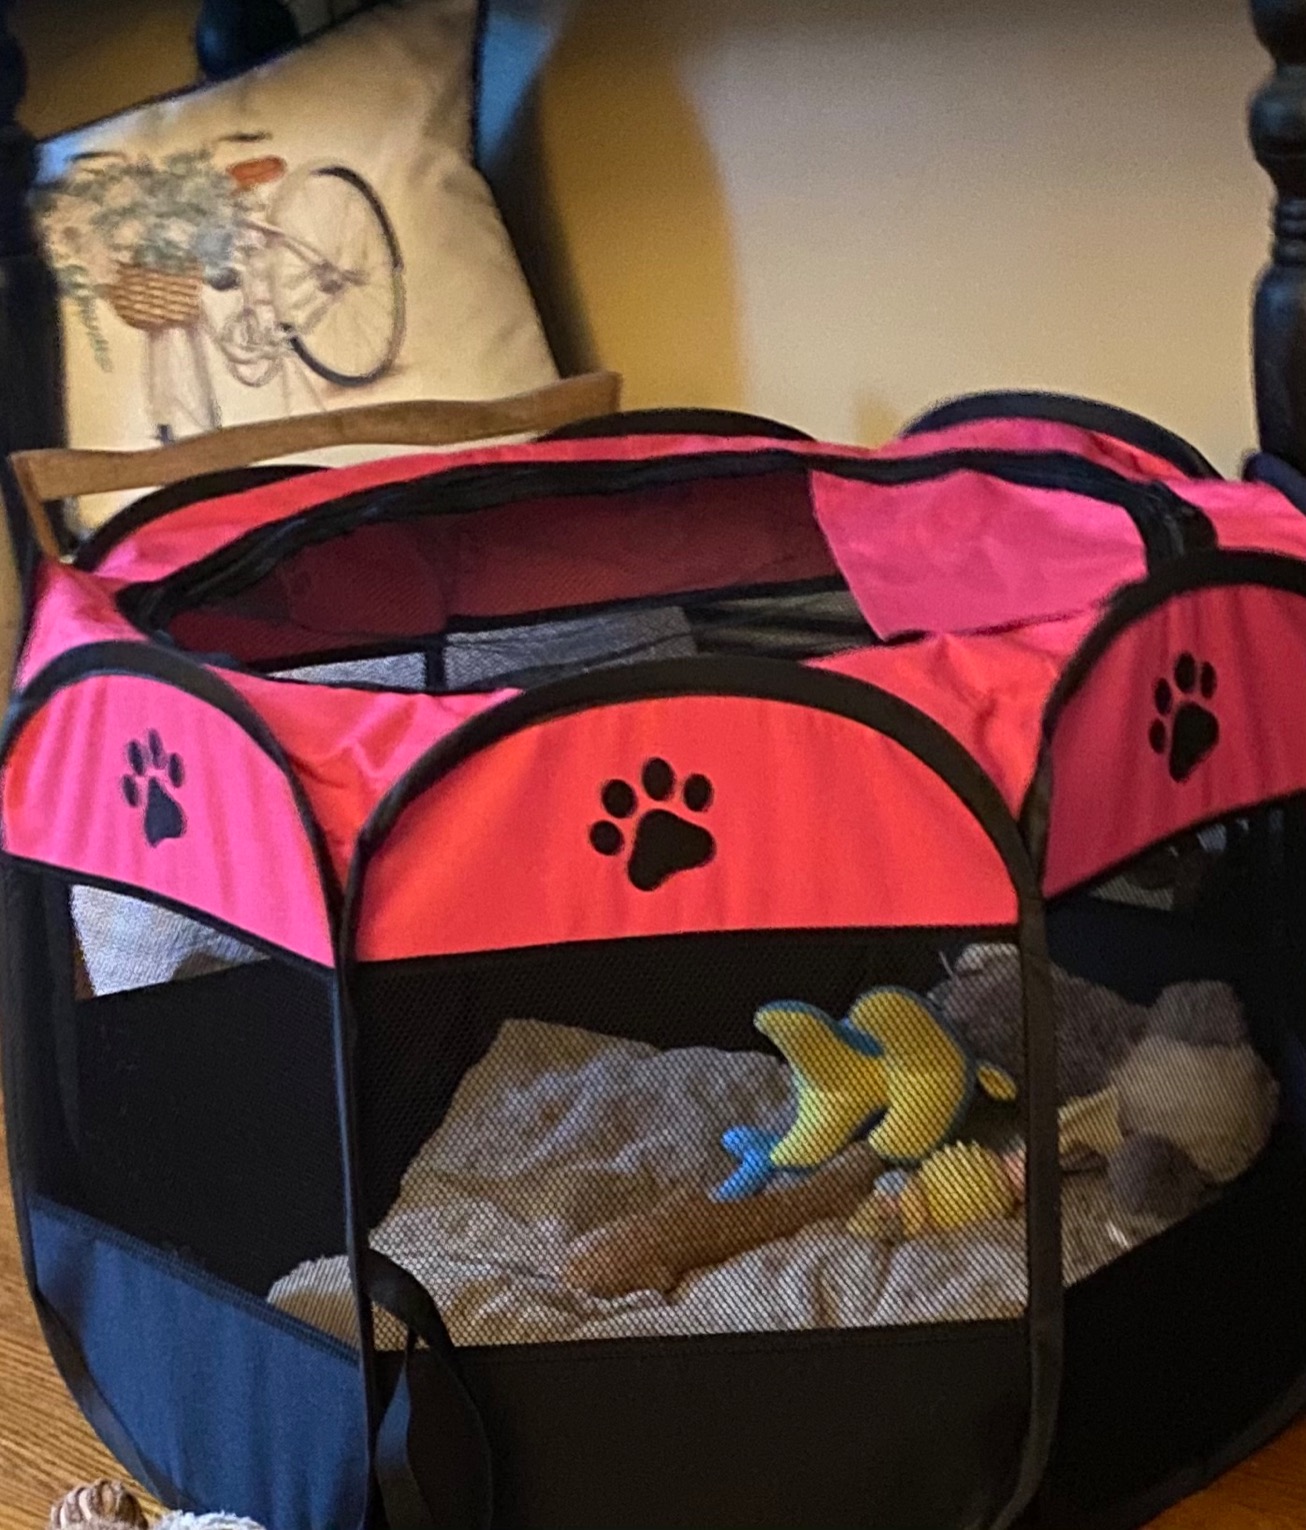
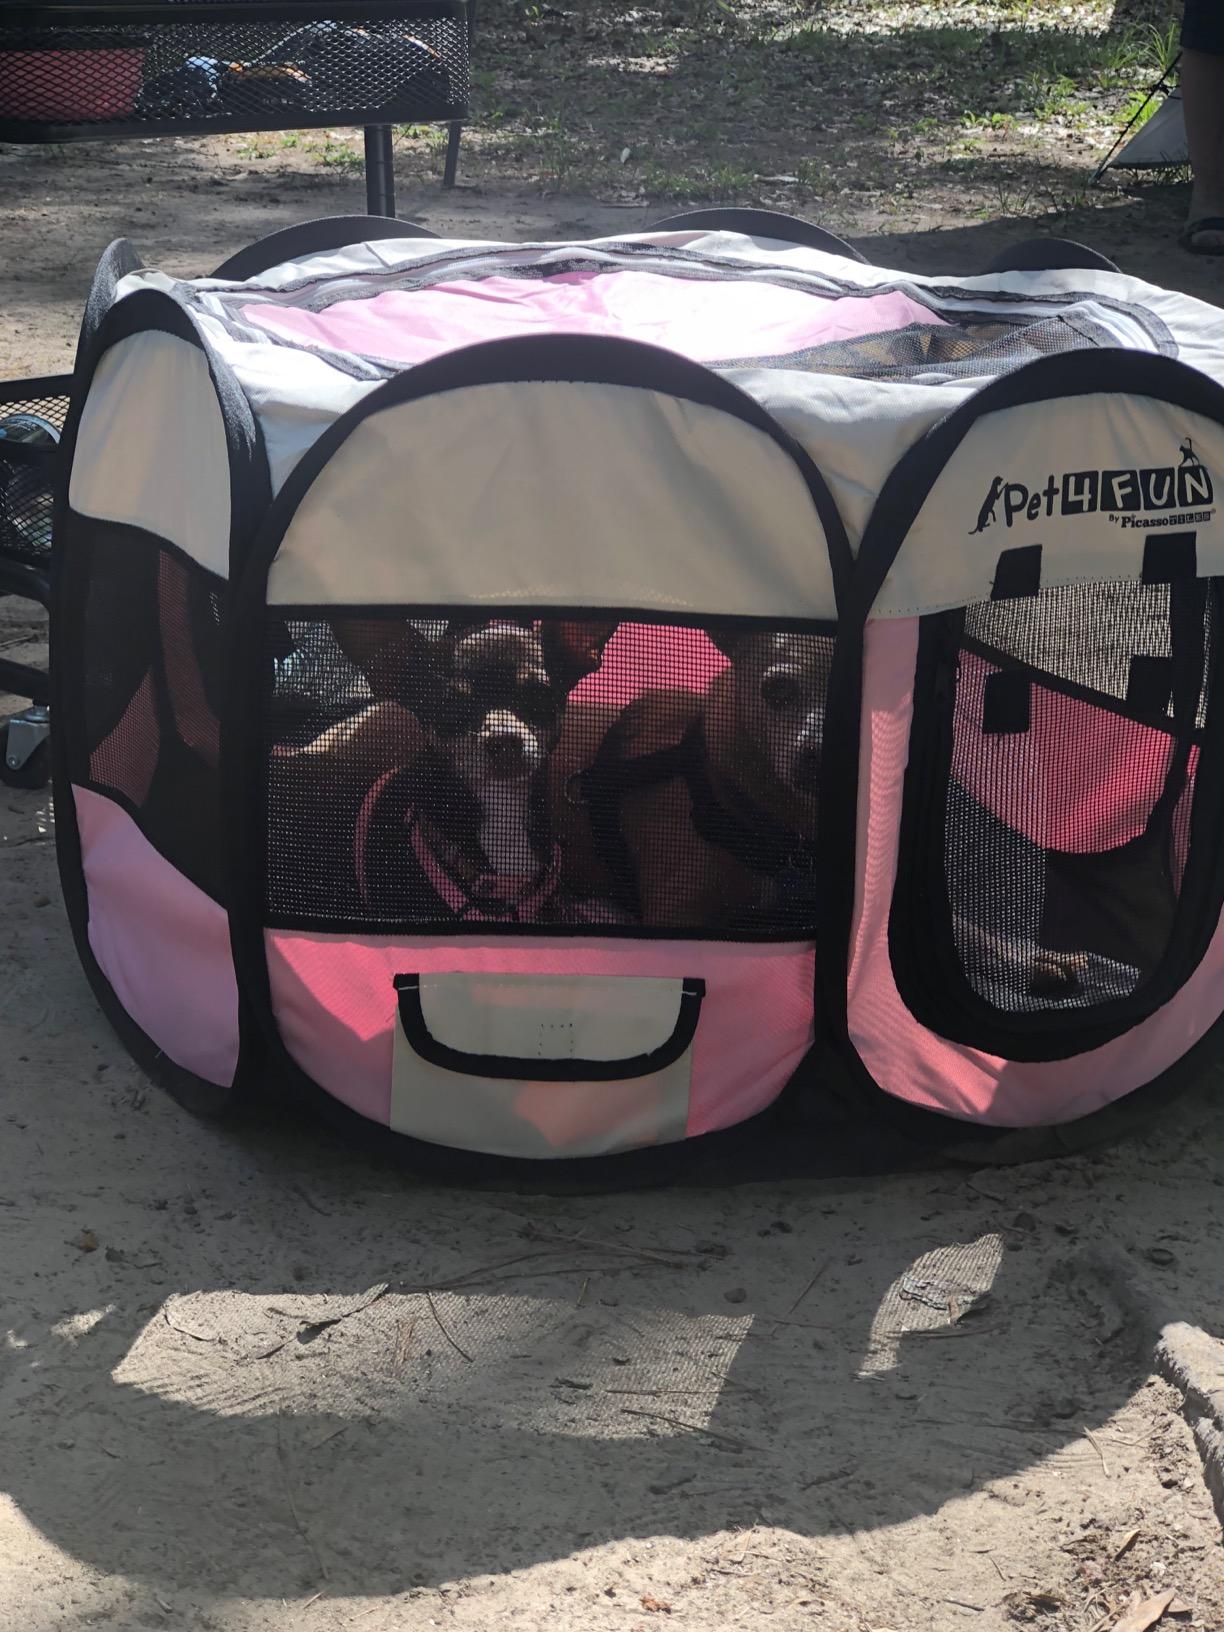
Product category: items_kennel
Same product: no